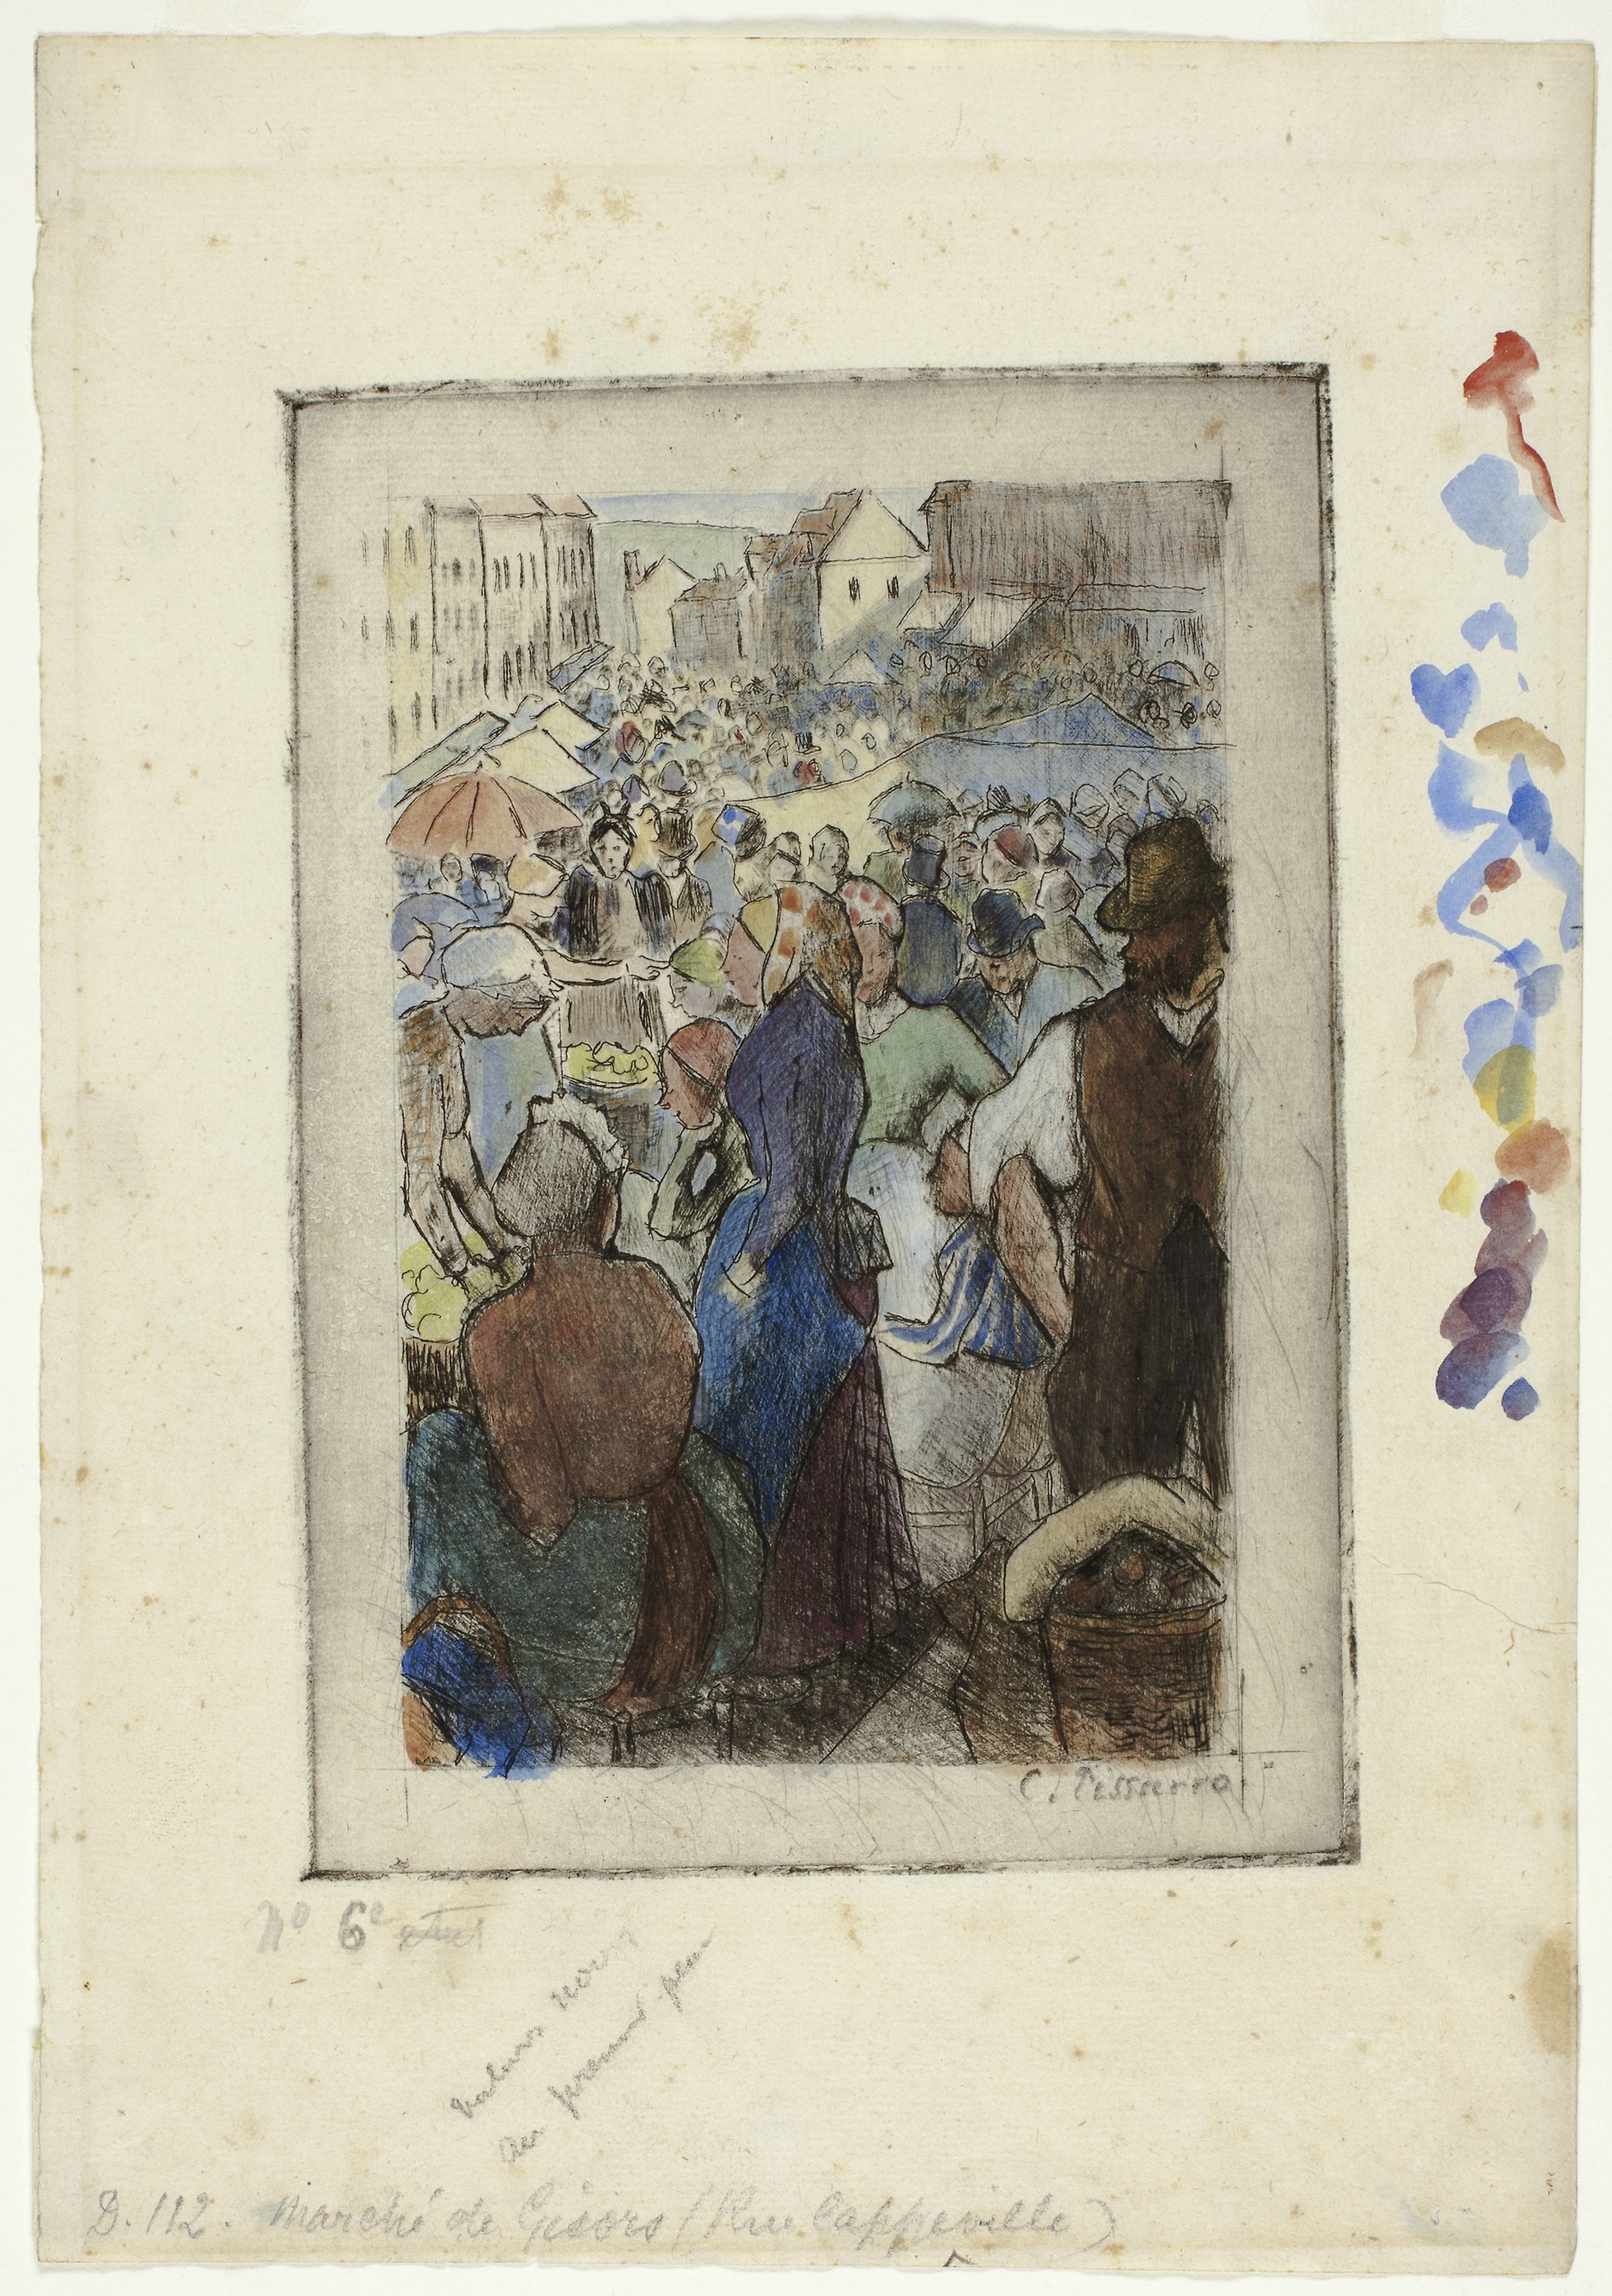
painting, art, picture frame, artwork, history, paint, miniature, watercolor paint